Sam Montembeault

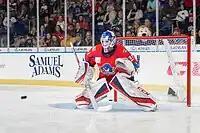
Montembeault with the Thunderbirds in 2019

Montembeault was again re-assigned to continue in the AHL with Springfield to begin the 2018–19 season. After 33 games with the Thunderbirds, having already matched his previous win totals, Montembeault received his first recall by the Panthers due to starting goaltender Roberto Luongo briefly leaving the team on bereavement in February 2019. In his second recall to the Panthers following an injury to backup James Reimer, Montembeault made his NHL debut in a 4–3 overtime defeat to the Carolina Hurricanes at the BB&T Center in Sunrise, Florida on March 2, 2019.